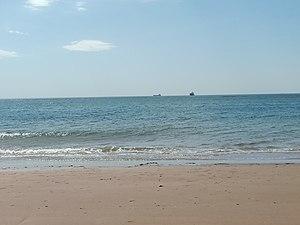
Cet article recense les sites inscrits au patrimoine mondial en Chine.
La 43ᵉ session du Comité du patrimoine mondial s'est déroulée du 30 juin 2019 au 10 juillet 2019 à Bakou en Azerbaïdjan.